Beadnos Nunatak

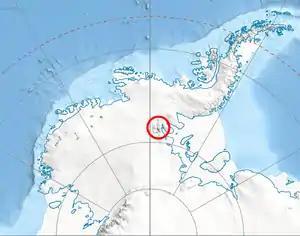
Location of Sentinel Range in Western Antarctica.

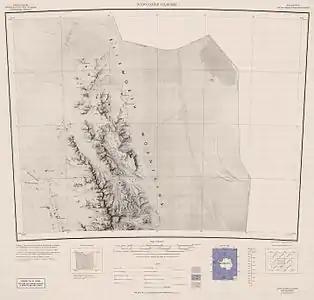
Map of northern Sentinel Range.

Beadnos Nunatak (‘Nunatak Beadnos’ \'nu-na-tak be-'ad-nos\) is the partly ice-free hill of elevation 2190 m projecting from the ice cap west of north-central Sentinel Range in Ellsworth Mountains, Antarctica. It is named after the medieval fortress of Beadnos in Southern Bulgaria.